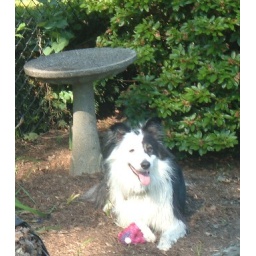
here's another picture of Toby hanging out by the bird bath